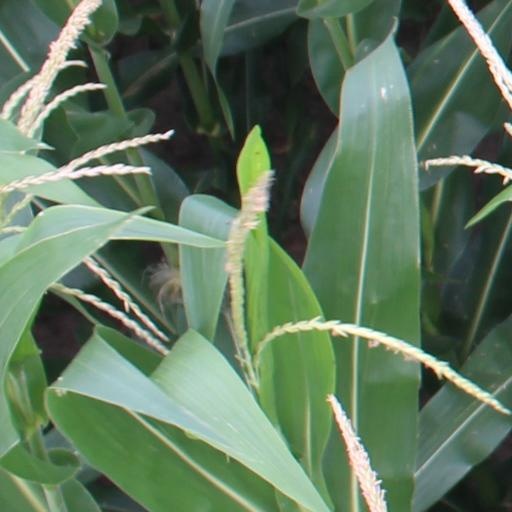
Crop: maize; corn